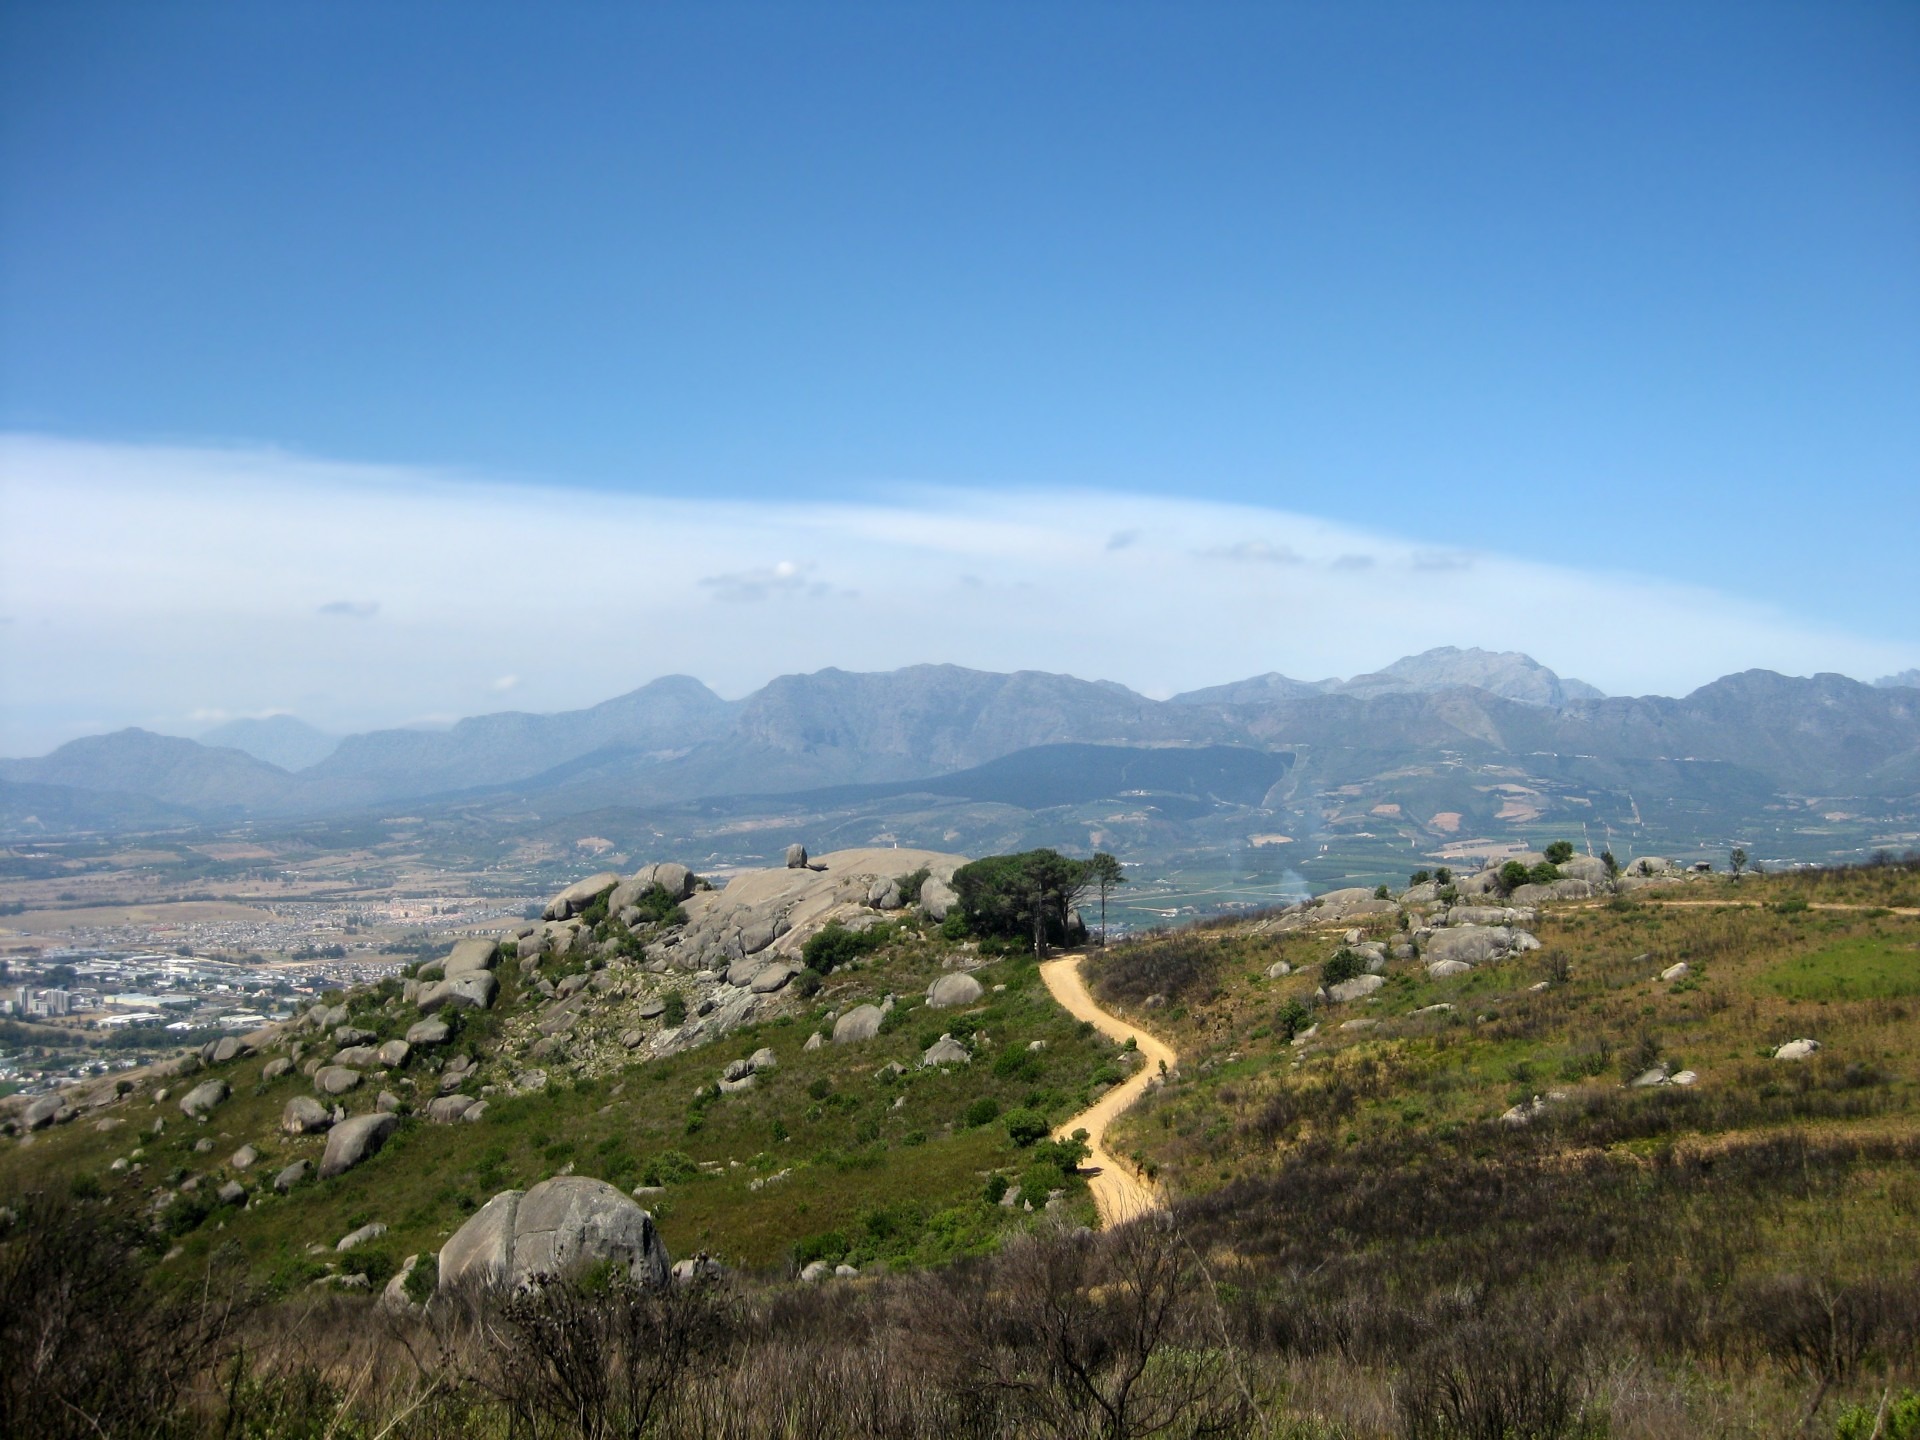
landscape, wilderness, walking, mountain, track, hiking, trail, meadow, hill, town, adventure, mountain range, panorama, dirt road, highland, ridge, plain, summit, rocks, sandy, sports, mountains, alps, grassland, boulders, plateau, fell, loch, cape, south africa, small town, landform, mountain pass, nestled, mountain view, paarl, geographical feature, mountainous landforms